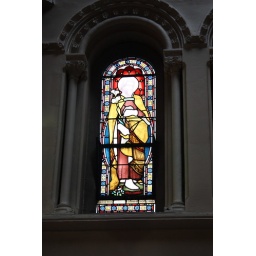
Stained glass window at Our Lady of Mount Carmel at Whitefriar Street in Dublin